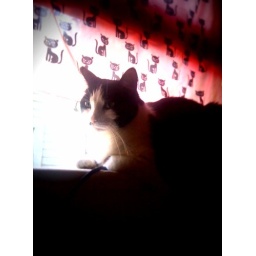
By the window in the bathroom